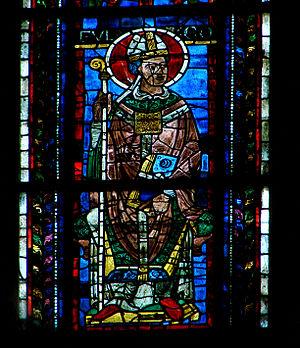
Foulques le vénérable, archevêque de Reims (882-900), vitrail du 12ème siècle. Basilique Saint-Remi à Reims.
Foulques le Vénérable, archevêque de Reims en 883 et chancelier.
Le premier sacre d'un roi en France est celui de Pépin le Bref, principalement par alliance avec l'Église catholique pour assurer sa légitimité. Il est sacré une première fois en mars 752 par une assemblée d'évêques du royaume des Francs réunie à Soissons et conduite par l'archevêque de Mayence, Boniface. Le dimanche 28 janvier 754, il est sacré une deuxième fois à Saint-Denis par le pape Étienne II qui donne aussi l'onction à ses deux fils, et bénit son épouse Bertrade ou Berthe de Laon. Le premier monarque français à être couronné et sacré dans la cathédrale de Reims est Louis le Pieux en octobre 816.